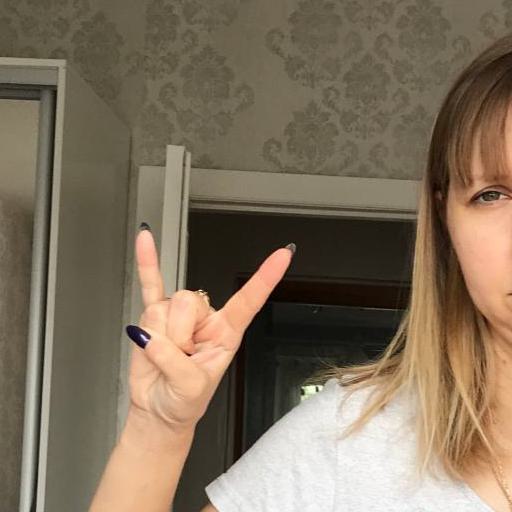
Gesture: rock